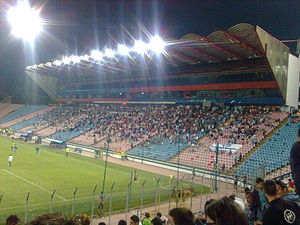
FC Unirea Urziceni
FC Unirea Urzicenis hjemmebane
FC Unirea Urziceni er en fodboldklub hjemmehørende i den rumænske by Urziceni. Klubben blev grundlagt i 1954 og avancerede til den bedste rumænske liga for første gang så sent som i 2006.